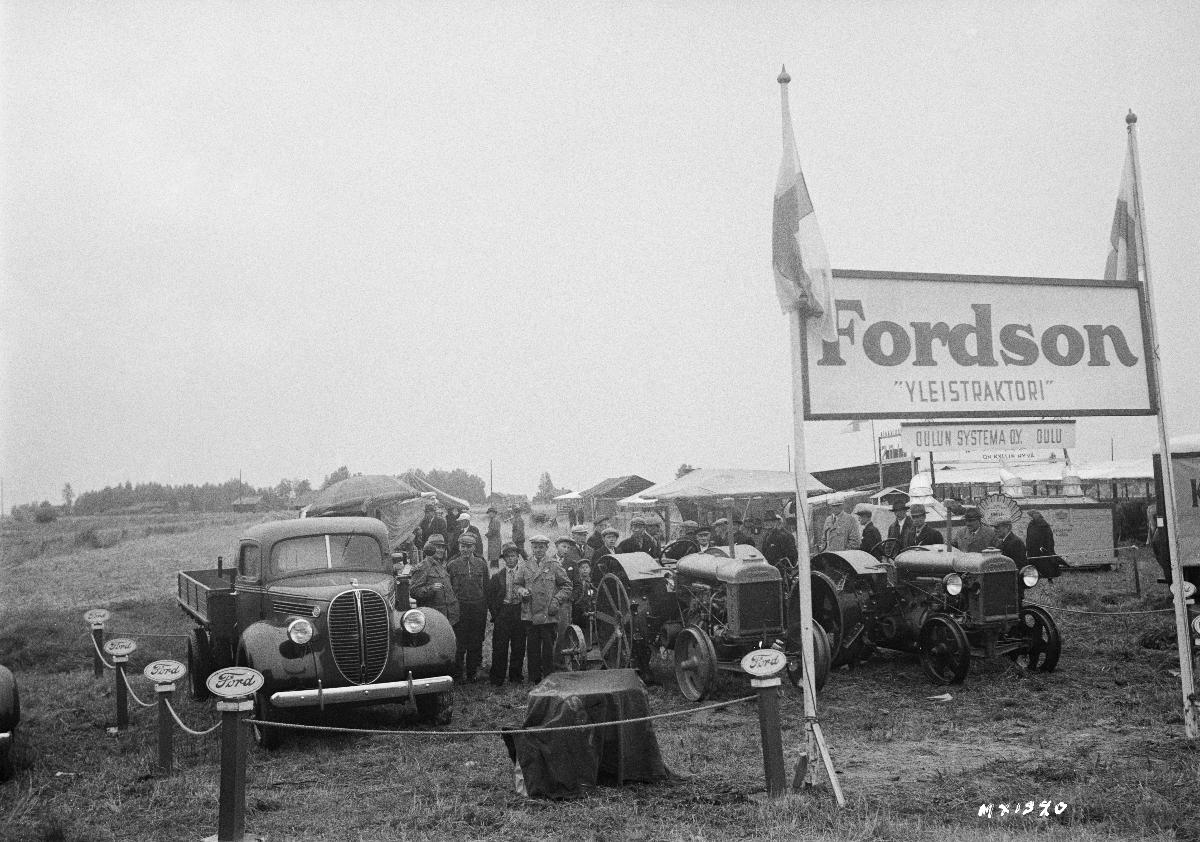
Limingan maatalousnäyttely: Fordin maatalouskoneosasto
Liminka Country Fair: Ford's agricultural equipment section
sisällön kuvaus: Limingan maatalousnäyttely: Fordin maatalouskoneosasto. Wikipedia (englanti ja suomi): Ford Motor Company on yhdysvaltalainen monikansallinen autonvalmistaja, jonka pääkonttori sijaitsee Dearbornissa, Michiganissa, Detroitin esikaupunkialueella. Yhtiön perusti Henry Ford 16. kesäkuuta 1903. Ensimmäinen Ford-auto tuli Suomeen vuonna 1904. Auton myyjänä oli G. F. Stockmann ja sen osti apupappi Walter Lampen, jolle myyjä hankki myös autonkuljettajan. content description: Liminka Country Fair: Ford's agricultural equipment section. Wikipedia: Ford Motor Company is an American multinational automaker that has its main headquarters in Dearborn, Michigan, a suburb of Detroit. It was founded by Henry Ford and incorporated on June 16, 1903. The first Ford car came to Finland in 1904. See https://en.wikipedia.org/wiki/Ford_Motor_Company.
Vuosi: 1938
Paikka: Suomi, Liminka, Suomi, Liminka
Aiheet: maatalousnäyttelyt; maatalouskoneet; maatalouskaupat; traktorit; kuorma-autot; kansallisliput; Suomen lippu; maalaismaisema; Ford; Fordson; agricultural exhibitions; agricultural machinery; tractors; lorries; national flags; Finnish flag; Ford Motor Company; lantbruksutställningar; jordbruksmaskiner; traktorer; lastbilar; nationalflaggor